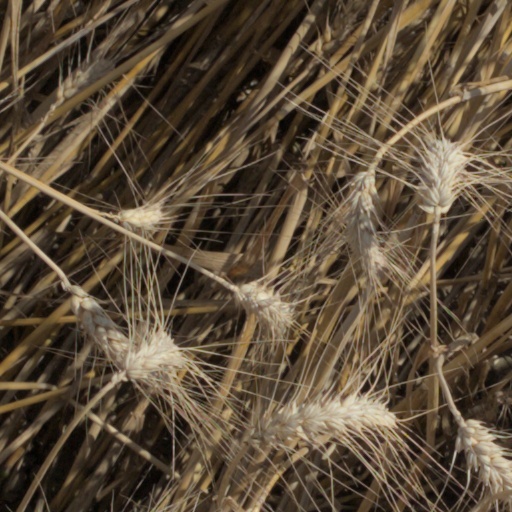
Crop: wheat